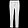
Label: Trouser